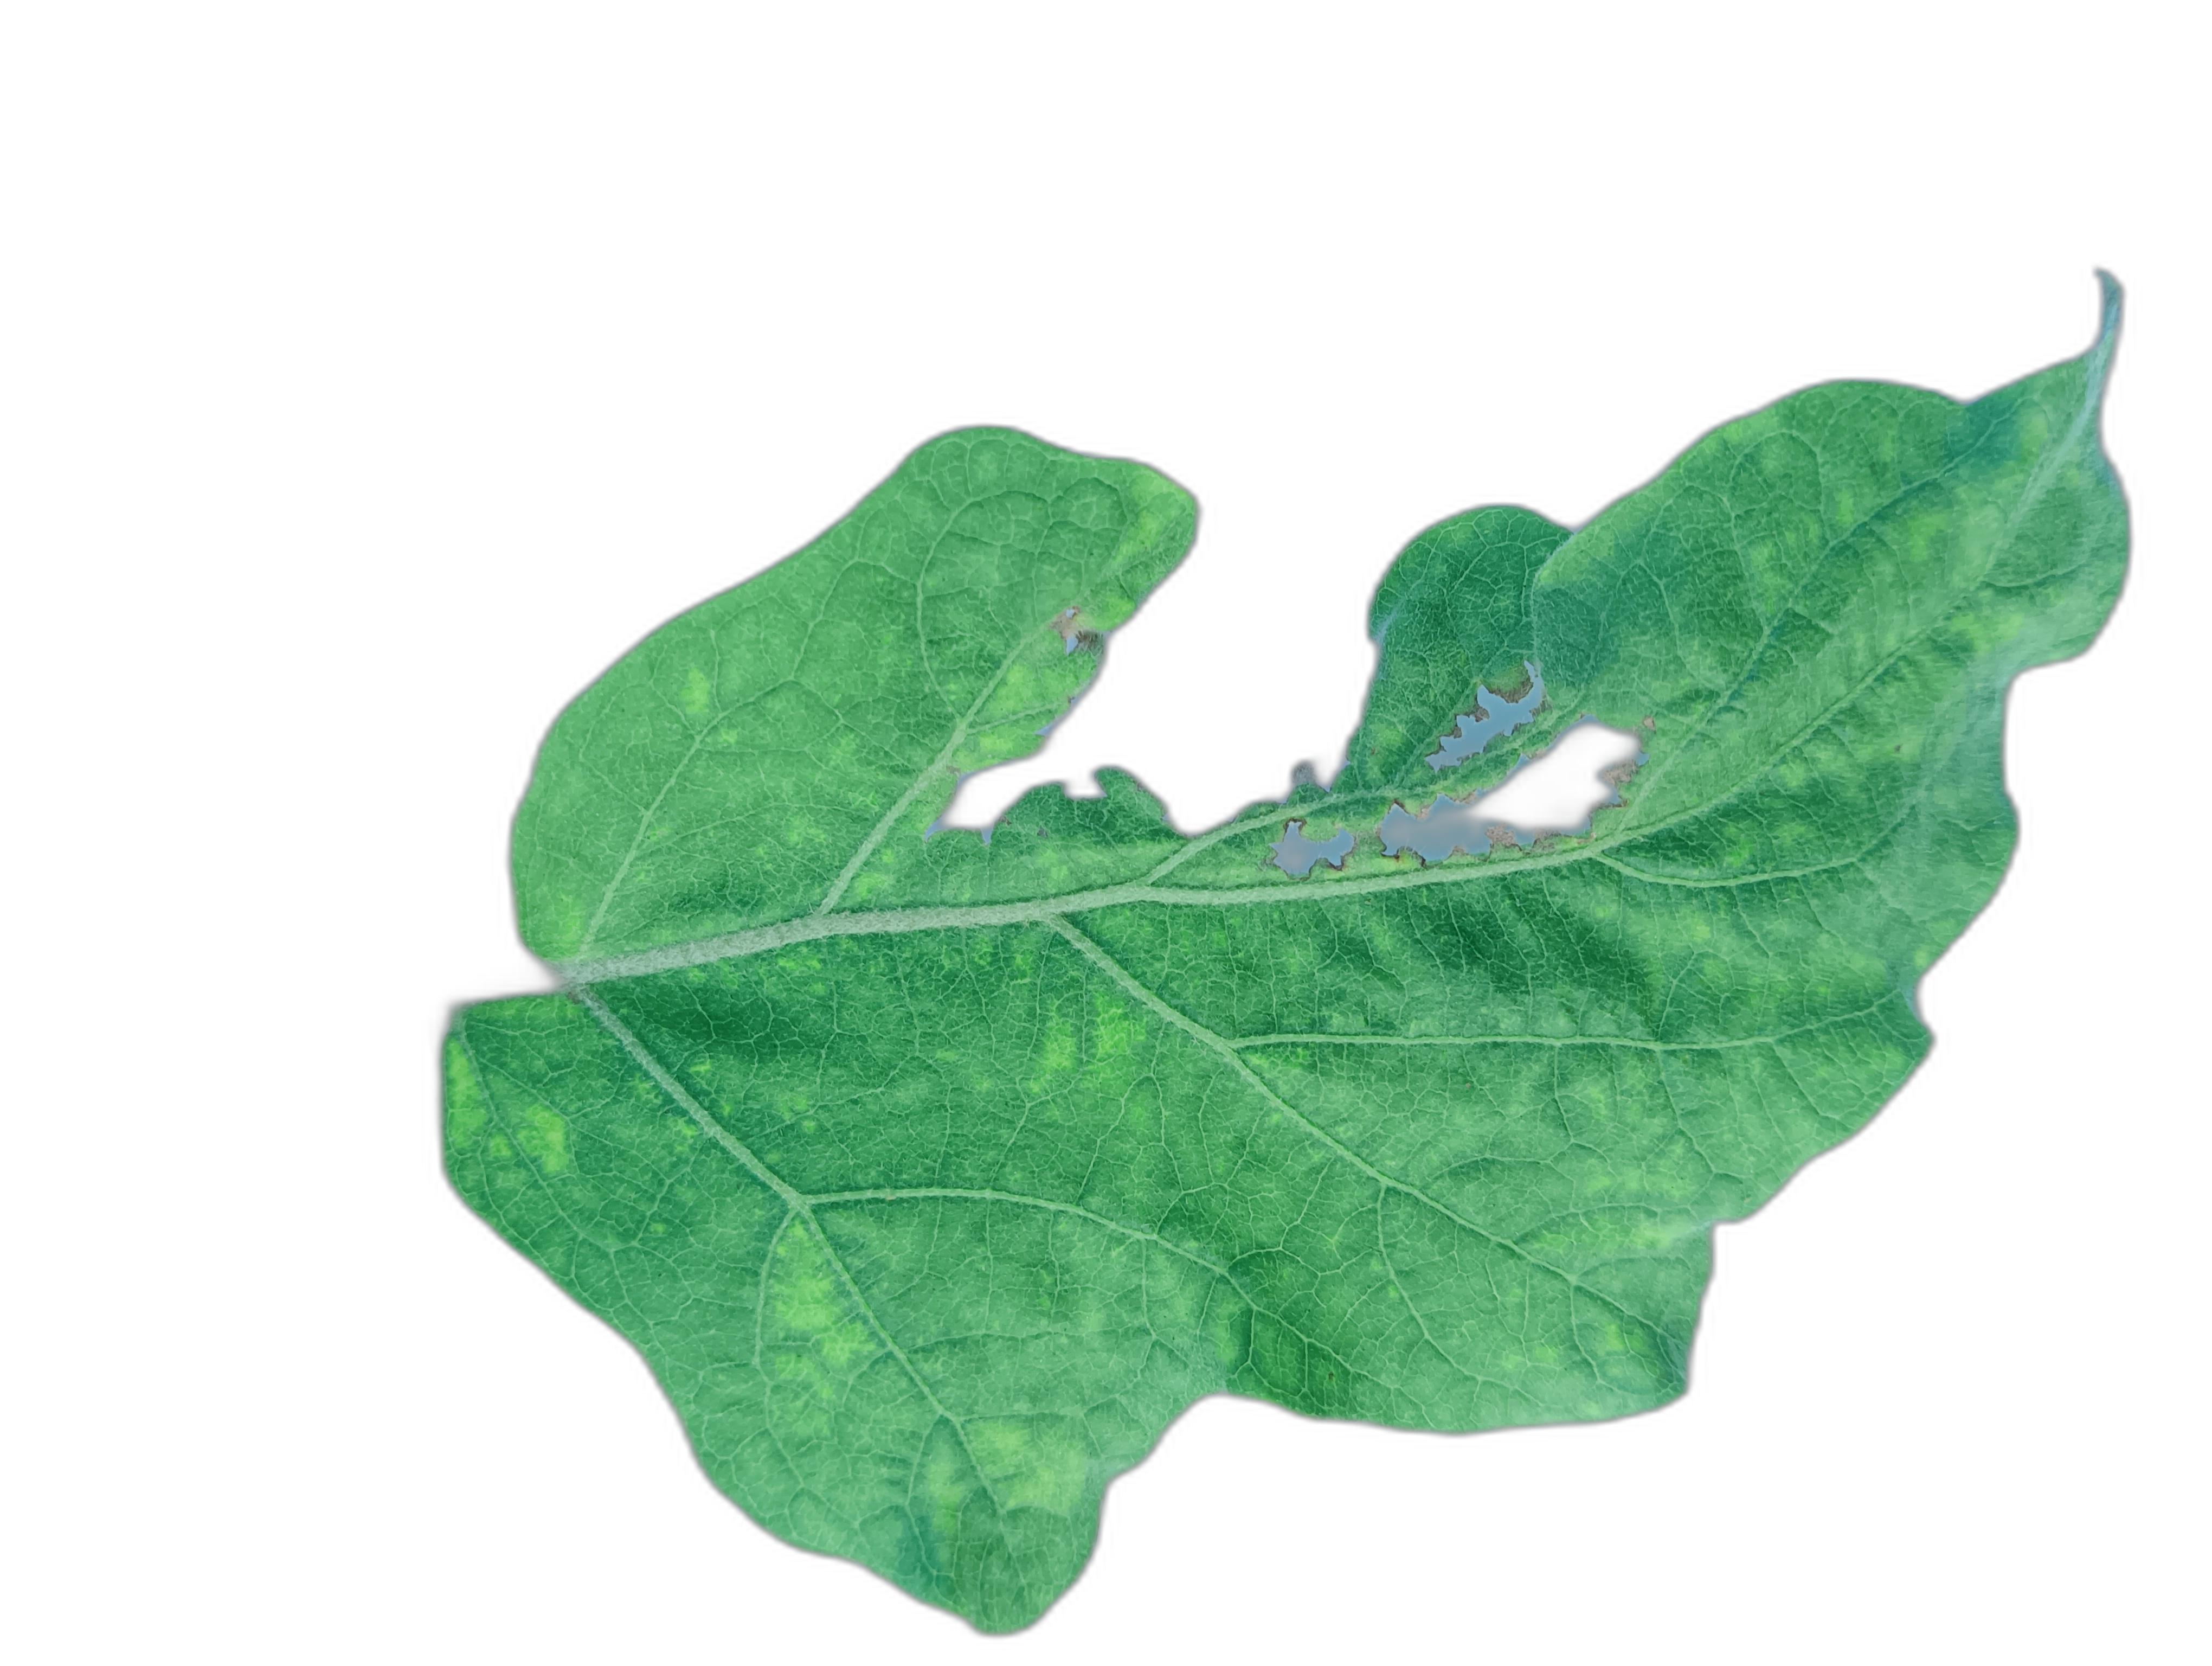
Label: Insect Pest Disease